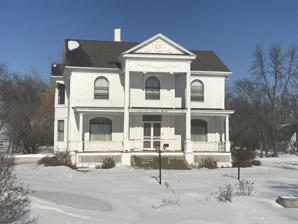
Building: John Olness House
Country: United States of America
Year built: 1902
Historic house in Minnesota, United States United States historic place John Olness House U.S. National Register of Historic Places Show map of Minnesota Show map of the United States Nearest city Georgetown, Minnesota Coordinates 46°59′31″N 96°45′8″W / 46.99194°N 96.75222°W / 46.99194; -96.75222 Built 1902 Architect Brattenborg Architectural style Classical Revival, Queen Anne MPS Clay County MRA NRHP reference No. 80002018 Added to NRHP May 07, 1980 The John Olness House is a house in Kragnes Township, Clay County, Minnesota , just north of Moorhead on U.S. Route 75 . The house is listed on the National Register of Historic Places as an example of a link between the farm communities and the farm-related businesses in Clay County . The architecture shows influences of the Queen Anne style , which stands out in Clay County because most buildings were in the local vernacular style . The owner, John Olness, was a successful farmer, and he also owned several businesses in the nearby community of Kragnes, including the local grain elevator and lumber yard . The house received media attention during the 2009 Red River Flood . On March 24, 2009, owner Jeremy Kuipers discovered that the floodwaters had overcome a dike along a county road and surrounded the house. Dozens of volunteers filled sandbags and built a dike around the house. The floodwaters are expected to threaten the house for the next two weeks before subsiding. References